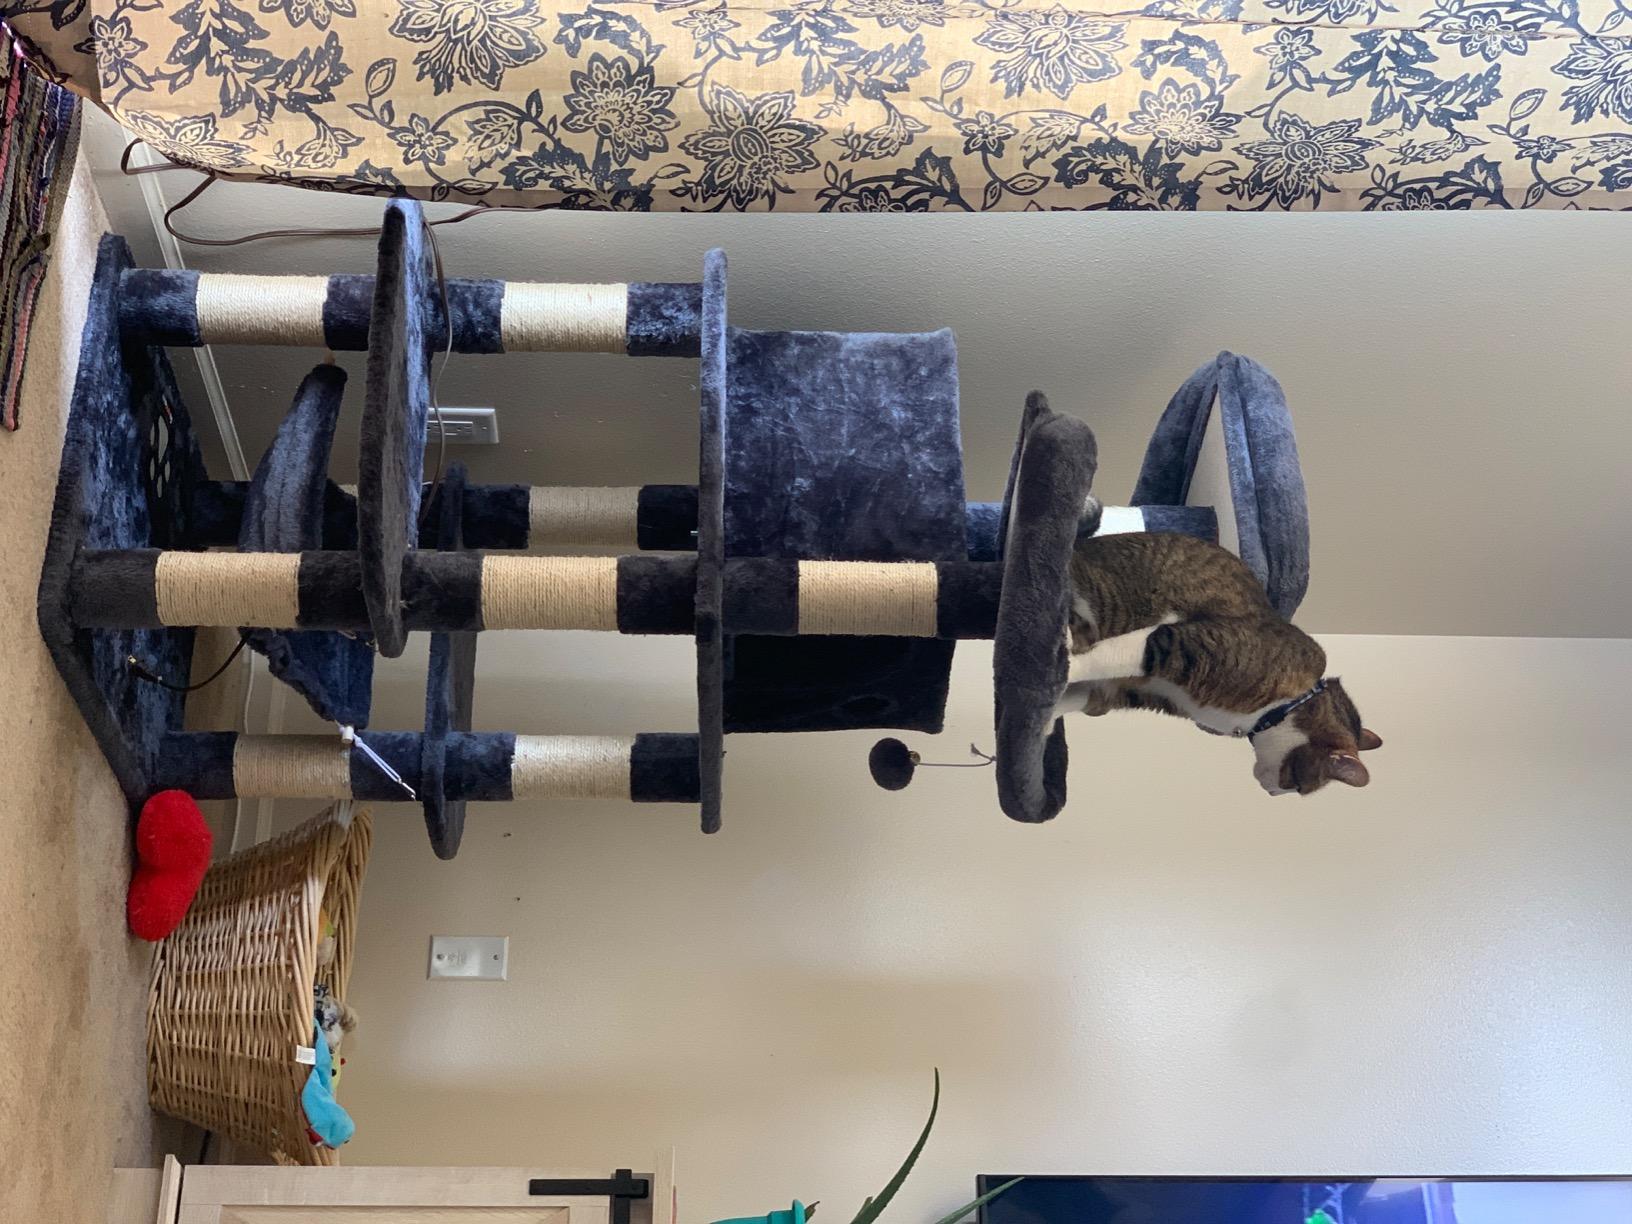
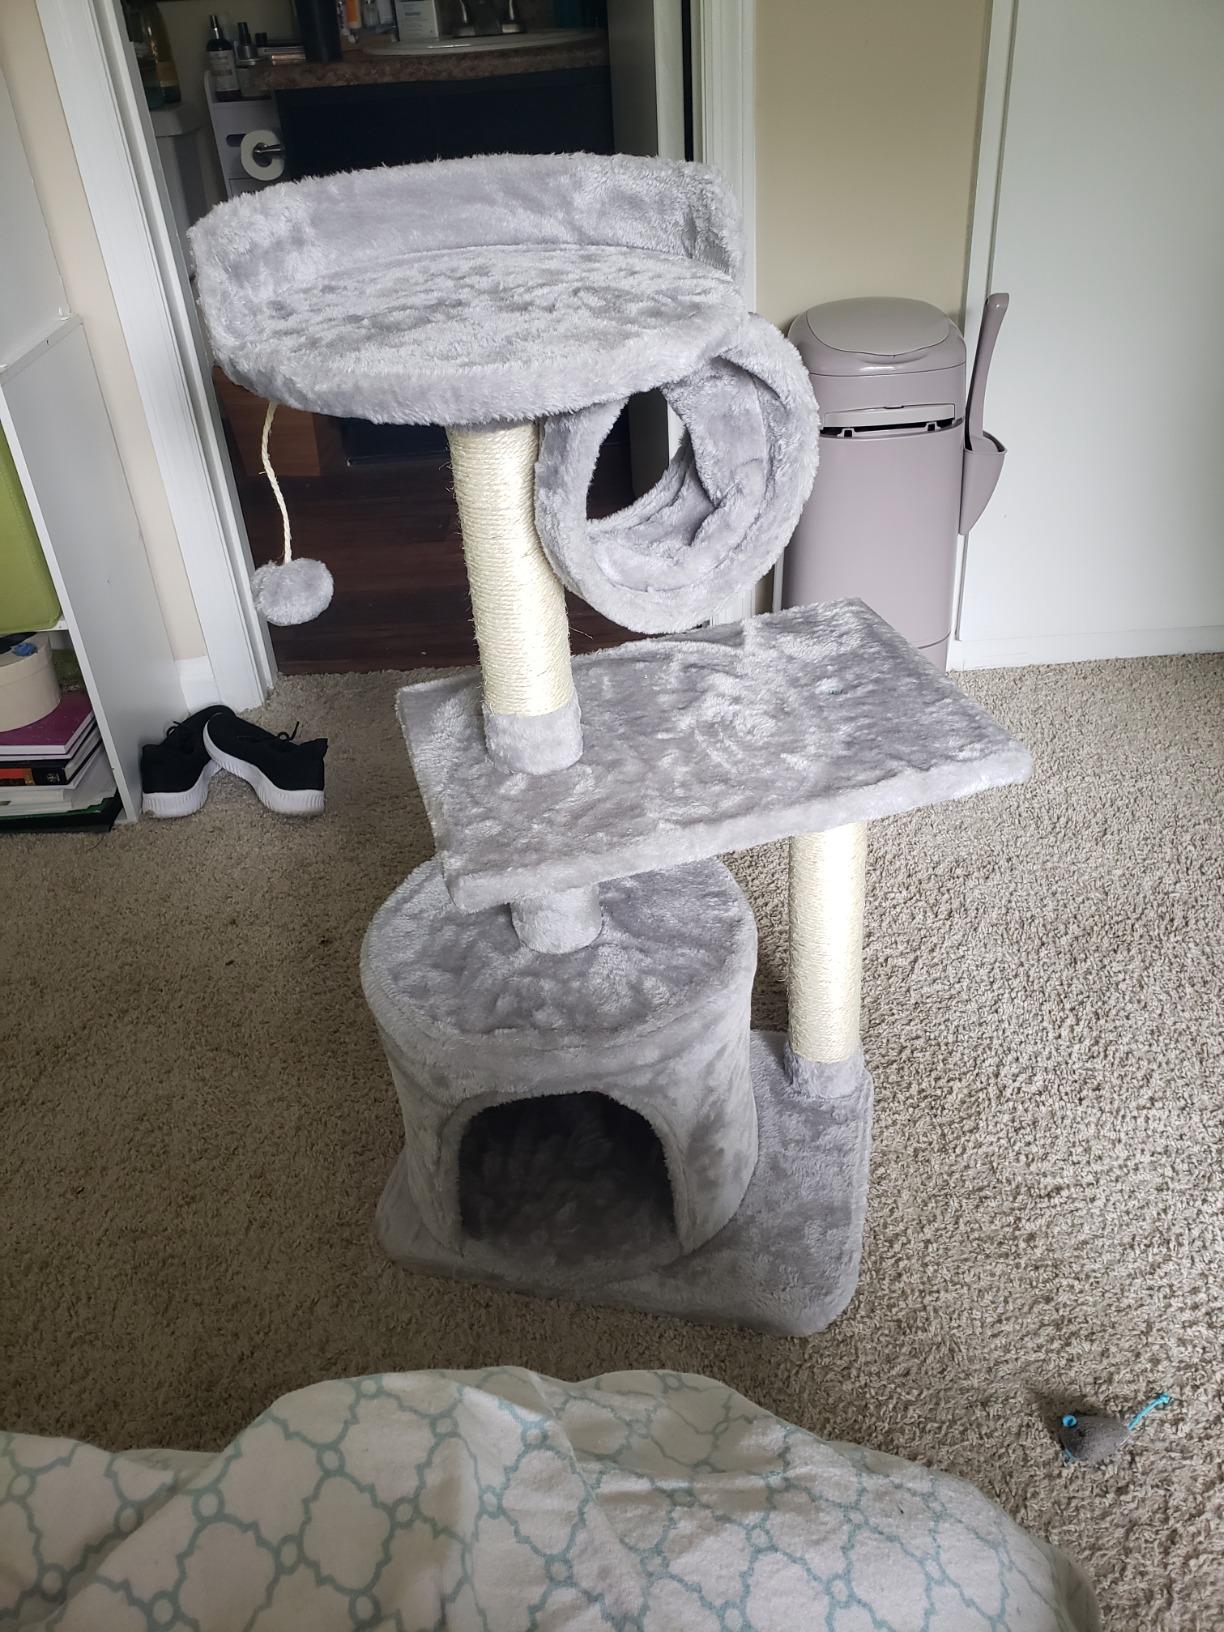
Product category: items_cat tree
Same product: no